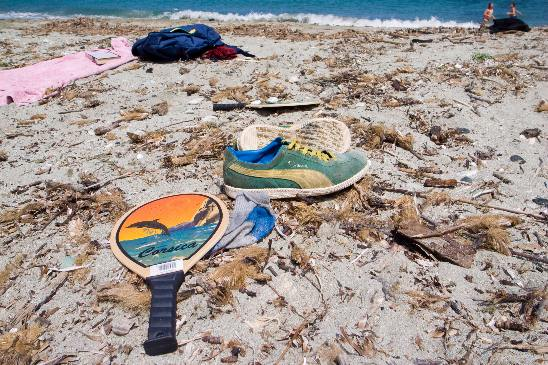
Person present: No